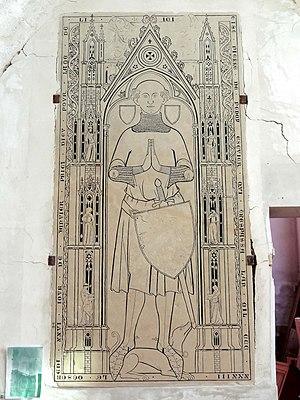
Mobilier de l'église - voir titre.
L'église Notre-Dame-de-l'Assomption est une église catholique paroissiale située à Gouzangrez, dans le Val-d'Oise, en France. Elle réunit une nef unique romane très simple de la fin du XIᵉ siècle à un transept et un chœur gothiques du second quart du XIIIᵉ siècle. Le portail primitif a été remplacé par le portail roman actuel au début du XIIᵉ siècle, au plus tard au cours des années 1120. Ce portail, flanqué de quatre colonnettes à chapiteaux identiques, constitue l'élément le plus intéressant de l'église à l'extérieur. Sa silhouette assez typique est toujours celle du XIIIᵉ siècle, mais l'étage de beffroi du clocher en bâtière central a été reconstruit sans style à l'époque moderne, et le croisillon nord est en grande partie néo-gothique. À l'intérieur, la nef et les bras du transept ont été redécorée dans le même goût, tandis que la croisée du transept conserve son architecture gothique élégante d'origine, abstraction faite de la voûte. Le chœur, dont l'important développement en longueur peut s'expliquer par la double fonction de l'église comme église priorale et paroissiale, a été revoûté à la Renaissance, et se présente donc dans un style éclectique.